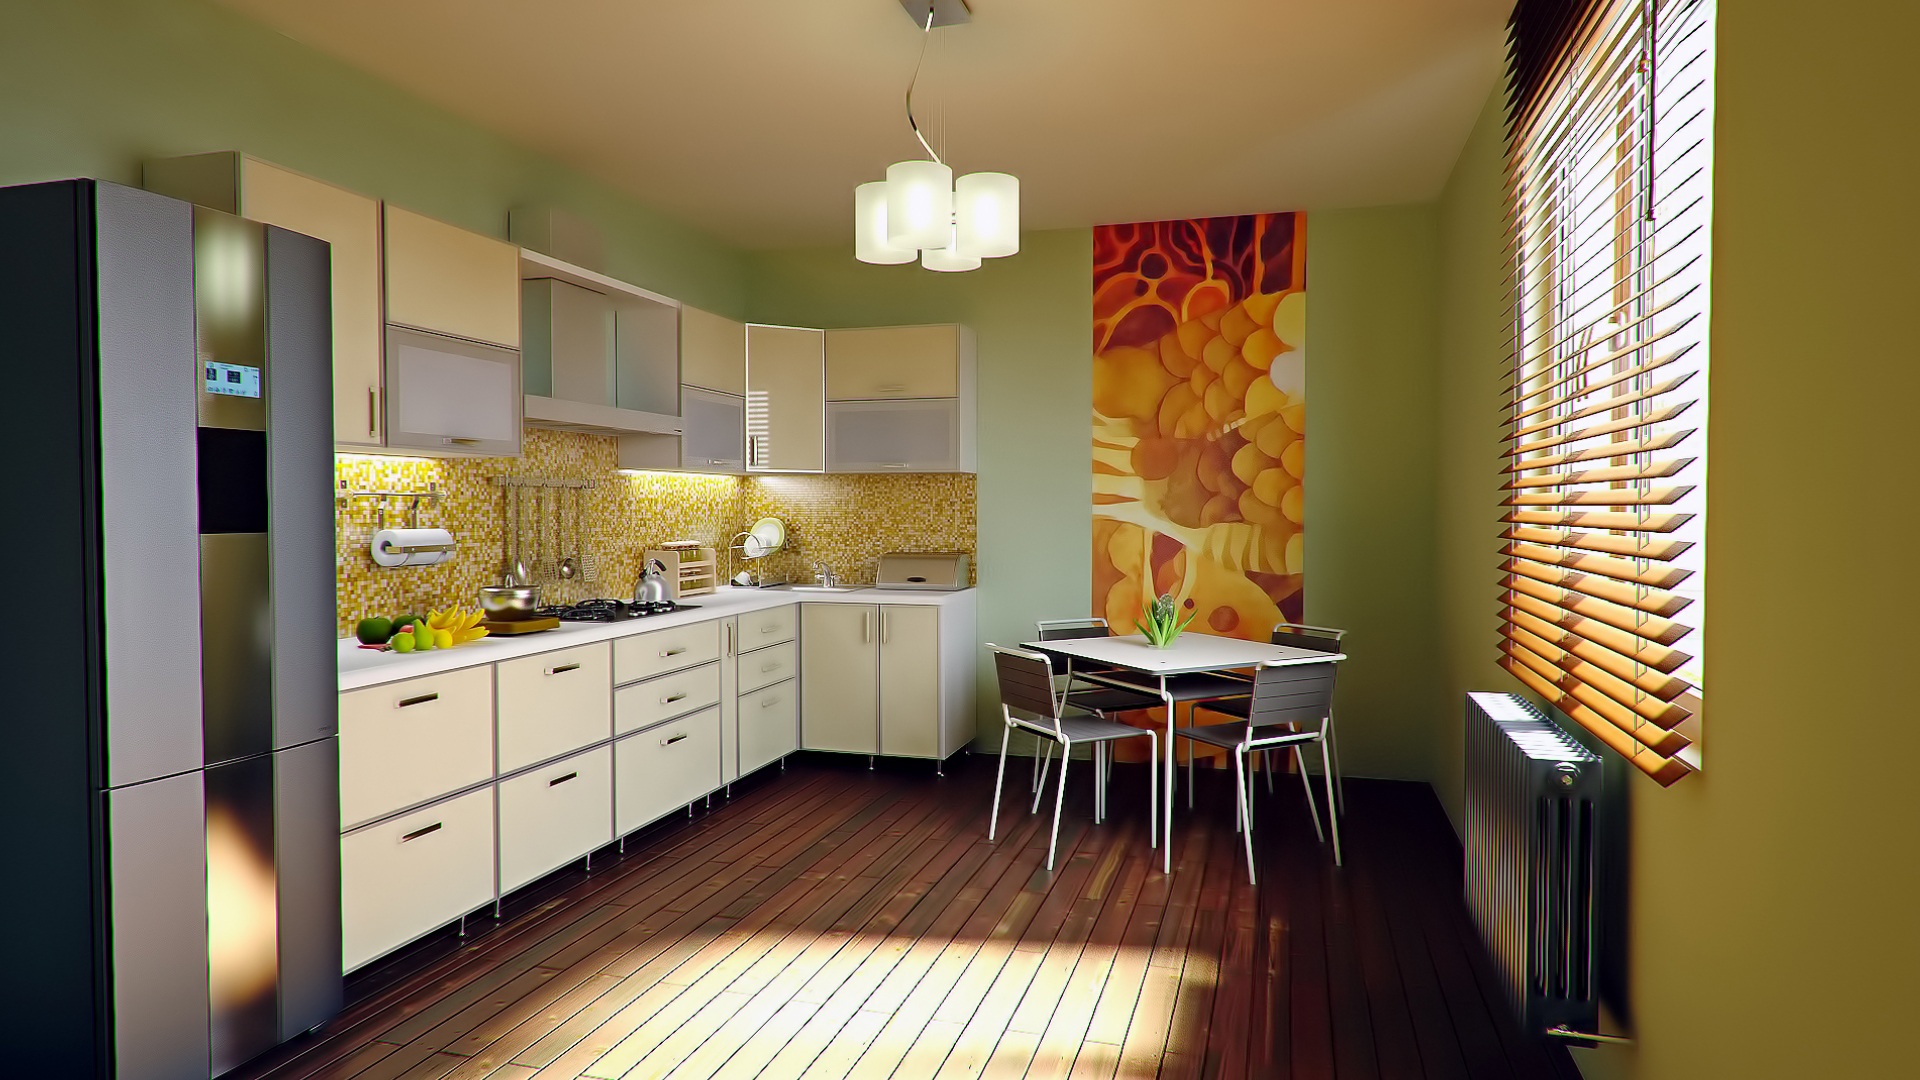
floor, home, cottage, kitchen, property, living room, room, apartment, interior design, design, hardwood, estate, real estate, dining room, cabinetry